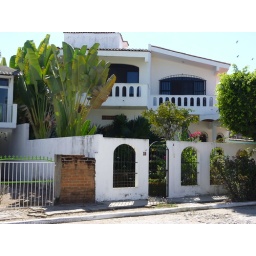
Our lovey 4 bedroom house in Rincon de Guayabitos about 100 km north of Puerto Vallarta